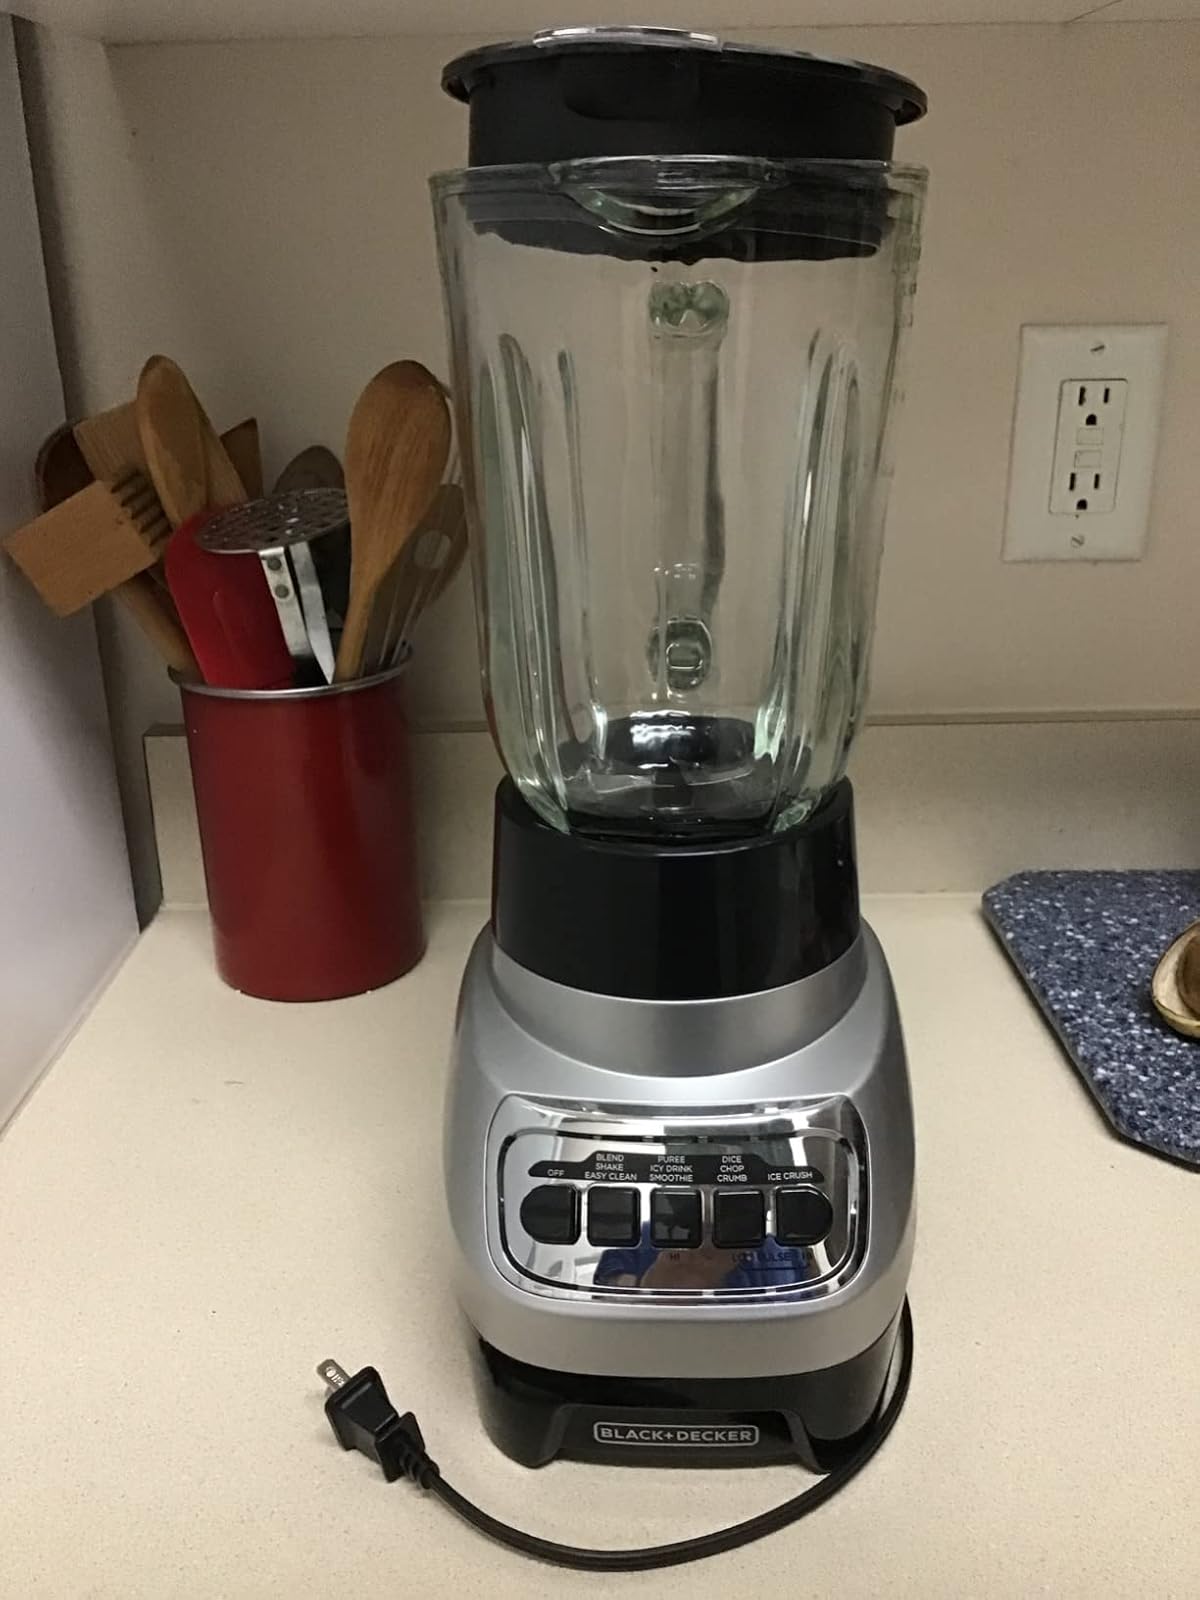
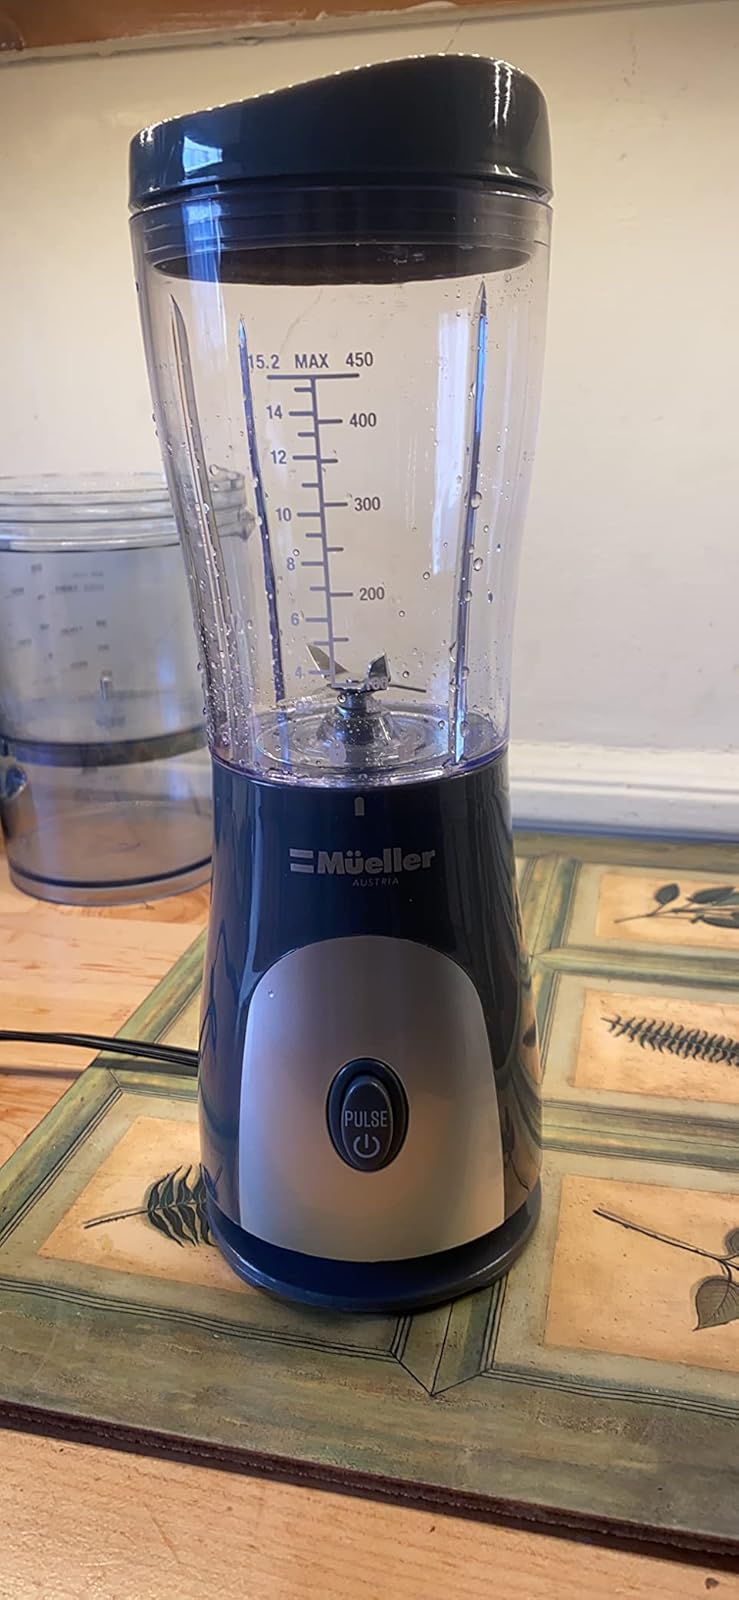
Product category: items_blender
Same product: no